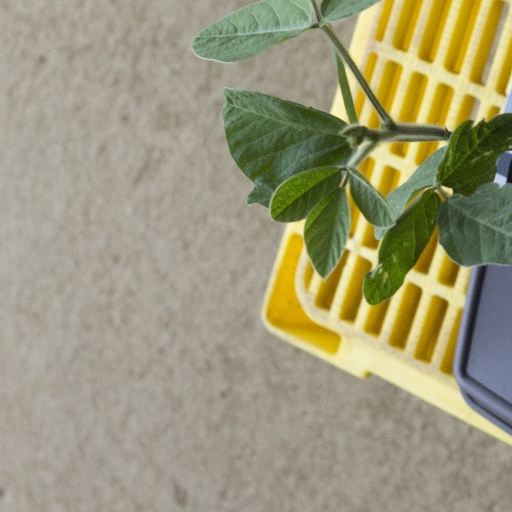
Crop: soybean